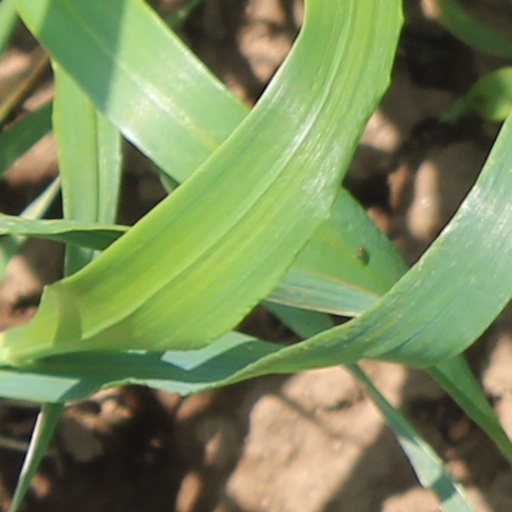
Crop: wheat